Amundsen Basin

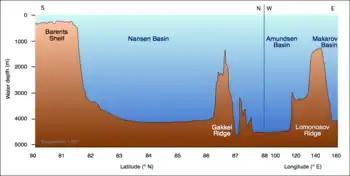
Profile of the Arctic Ocean from the Barents Sea towards the (geographic) North Pole

The Amundsen Basin, with depths up to , is the deepest abyssal plain in the Arctic Ocean, and contains the geographic North Pole. The Amundsen Basin is embraced by the Lomonosov Ridge (from to ) and the Gakkel Ridge (from to ). It is named after the polar researcher Roald Amundsen. Together with the Nansen Basin, the Amundsen Basin is often summarized as Eurasian Basin.